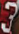
Number: 3